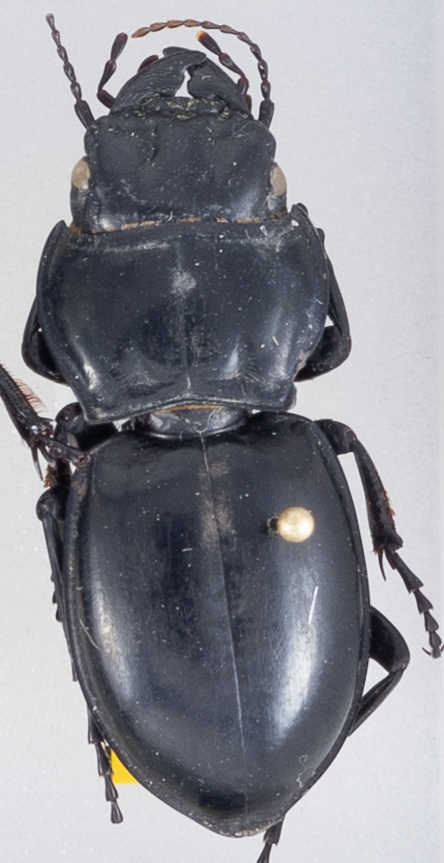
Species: Pasimachus californicus
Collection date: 2019-07-15
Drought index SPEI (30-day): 1.69
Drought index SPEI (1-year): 2.01
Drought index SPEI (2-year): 0.728